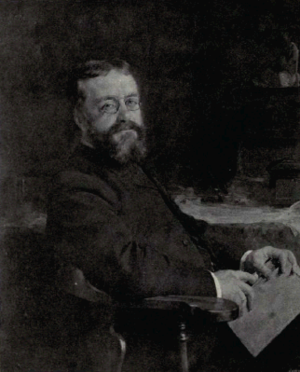
Victor de Stuers, né à Maastricht le 20 octobre 1843 et mort à La Haye le 21 mai 1916, était un homme politique néerlandais.